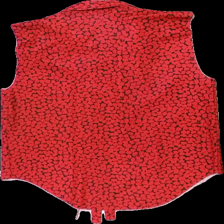
View: back
Type: Shirt
Category: Ladies
Brand: Missing
Colors: Red, Black
Material: 100% polyester
Pattern: Dots
Cut: Regular
Season: All
Damage location: bottom left
Damage 2 location: bottom right
Damage 3 location: top center
Price range: <50
Recommended usage: Reuse
Description: prickig egengjord skjorta utan armar, inte färdig, några lösa trådar
Comment: egengjord, ej färdig